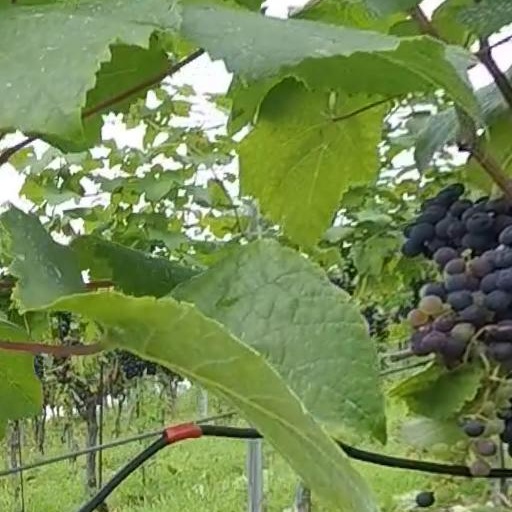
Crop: grape